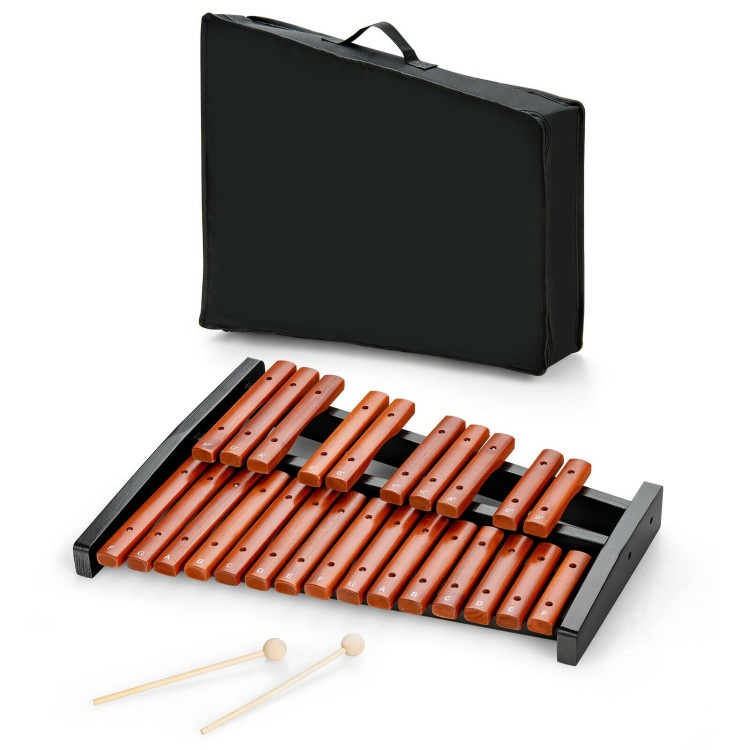
25 Notes Xylophone Wooden Percussion Educational Instrument with 2 Mallets
Note: US Shipped Only with exception of HI, VI, PR, AK, GU, FPO, APO. 25 notes, diatonic scale from F to F, semitone scale from F to D Mellow timbre to inspire kid’s interest in music and cultivate their creativity Hardwood keys and pine wood base for high durability and stability Painted surface and rounded edges to prevent scratching Suitable for teachers, teenagers, preschools and music lovers Ideal for band performance, party, family gathering and music teaching Carrying bag for easy transport and storage A whole set of xylophone for convenient use Color Brown, Black Material Hardwood+ pine wood Overall dimension 16.5" x 22.5" x 2.5" (L x W x H) Size of the carrying bag 20" x 25" x 4.5" (L x W x H) Net weight 8.93 lbs
Brand: Zenaida Mart
Category: Arts & Entertainment > Hobbies & Creative Arts > Musical Instruments > Percussion > Glockenspiels & Xylophones